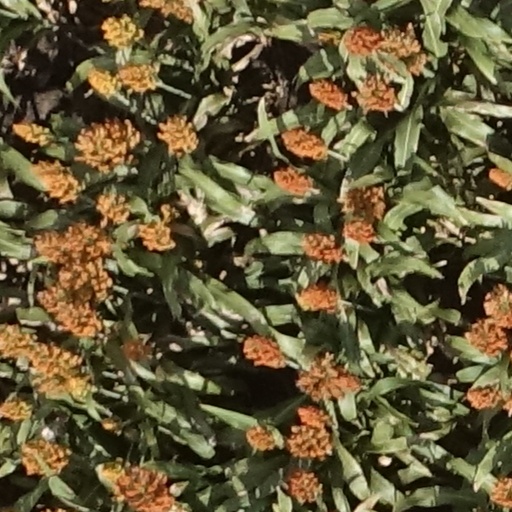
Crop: sorghum